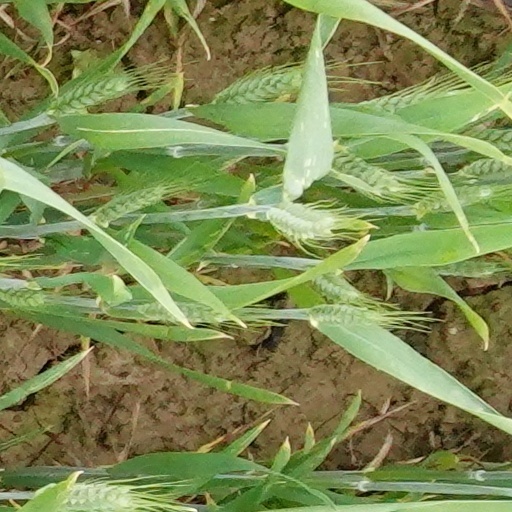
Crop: wheat